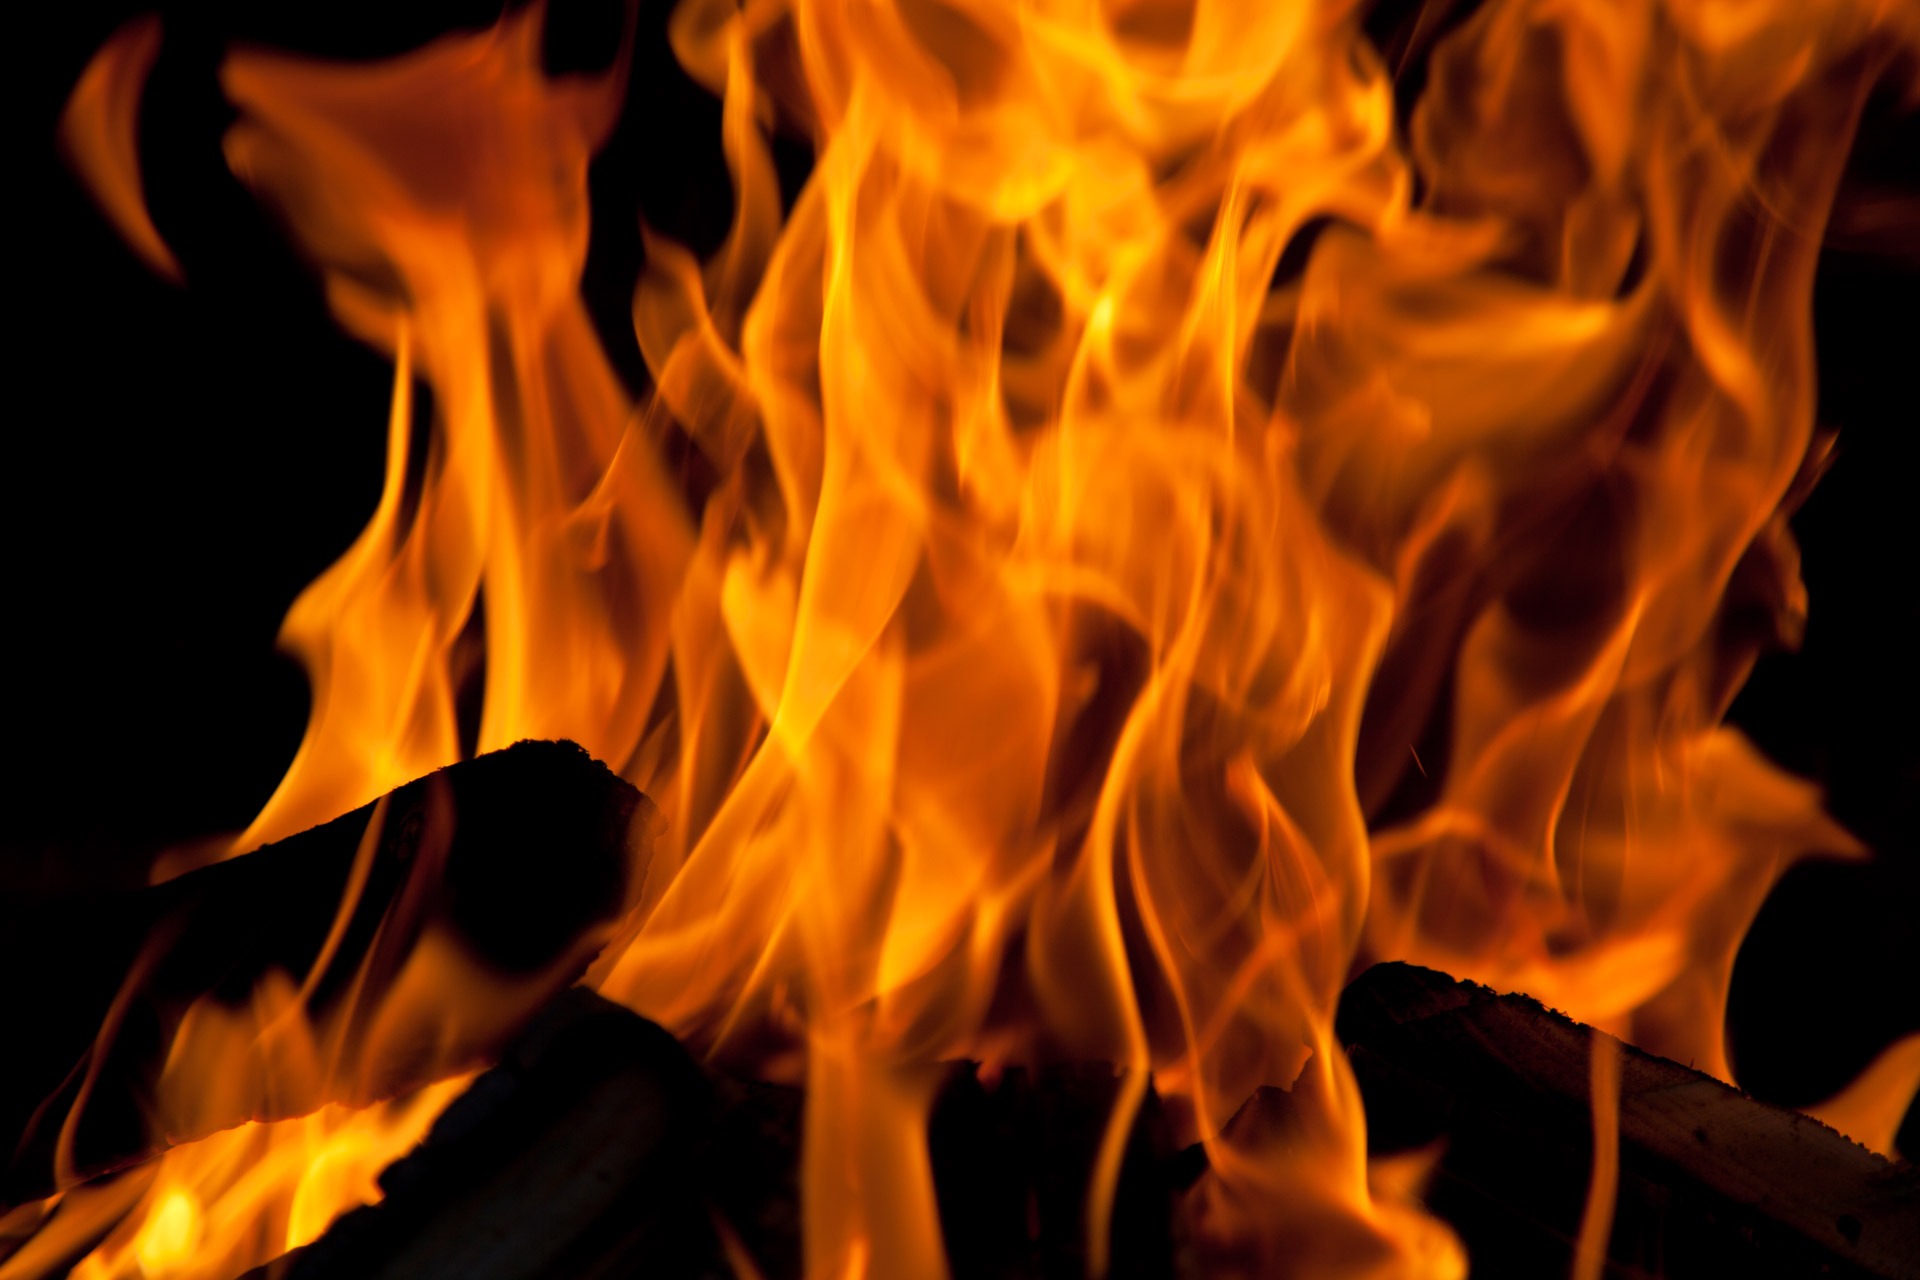
light, wood, warm, log, flame, fire, fireplace, glow, campfire, heat, energy, burn, close up, power, burning, bright, hot, danger, hell, detail, fuel